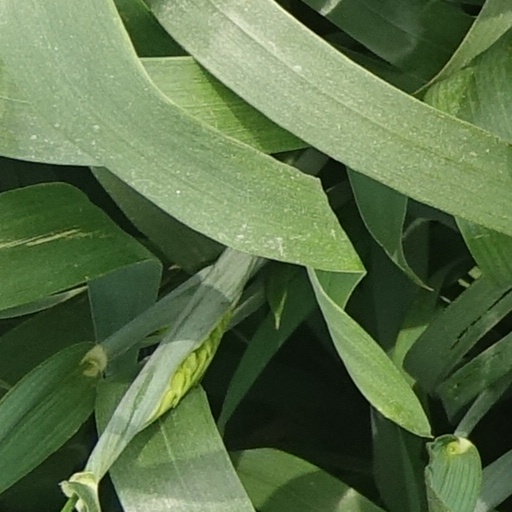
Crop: wheat